Houston Community College

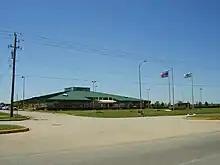
Willie Lee Gay Hall (South Campus)

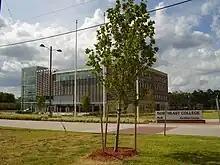
Northline Campus (Northside)

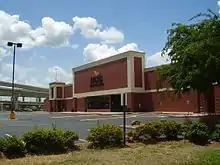
Houston Community College Spring Branch (Memorial City, near Spring Branch)

Southeast College is home to two separate campuses in different parts of the HCC Southeast service area.